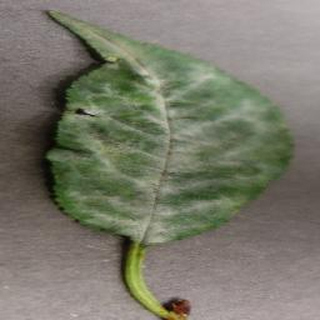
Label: cherry_powdery_mildew